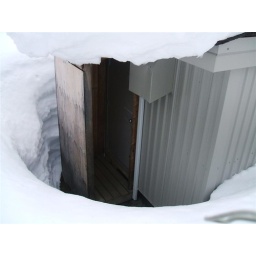
Looking down in to the front door of the transmitter site CKLR (Mt Washington) building from on top the snow bank.